St. Matthew's Church, Copenhagen

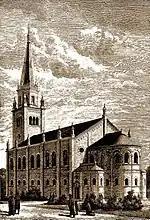
St, Mathew's Church

The decommissioning of Copenhagen's Bastioned Fortifications was a gradual and prolonged process. When a law in 1868 finally relinquished ownership of the fortifications and lifted the restrictions in the area immediately outside them, new residential districts sprang up outside the four former city gates which had been dismantled in 1868–69. This was also the case with Vesterbro outside the former Western City Gate which developed into a crowded and poor working-class neighbourhood.